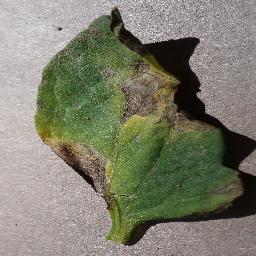
Label: Tomato___Early_blight